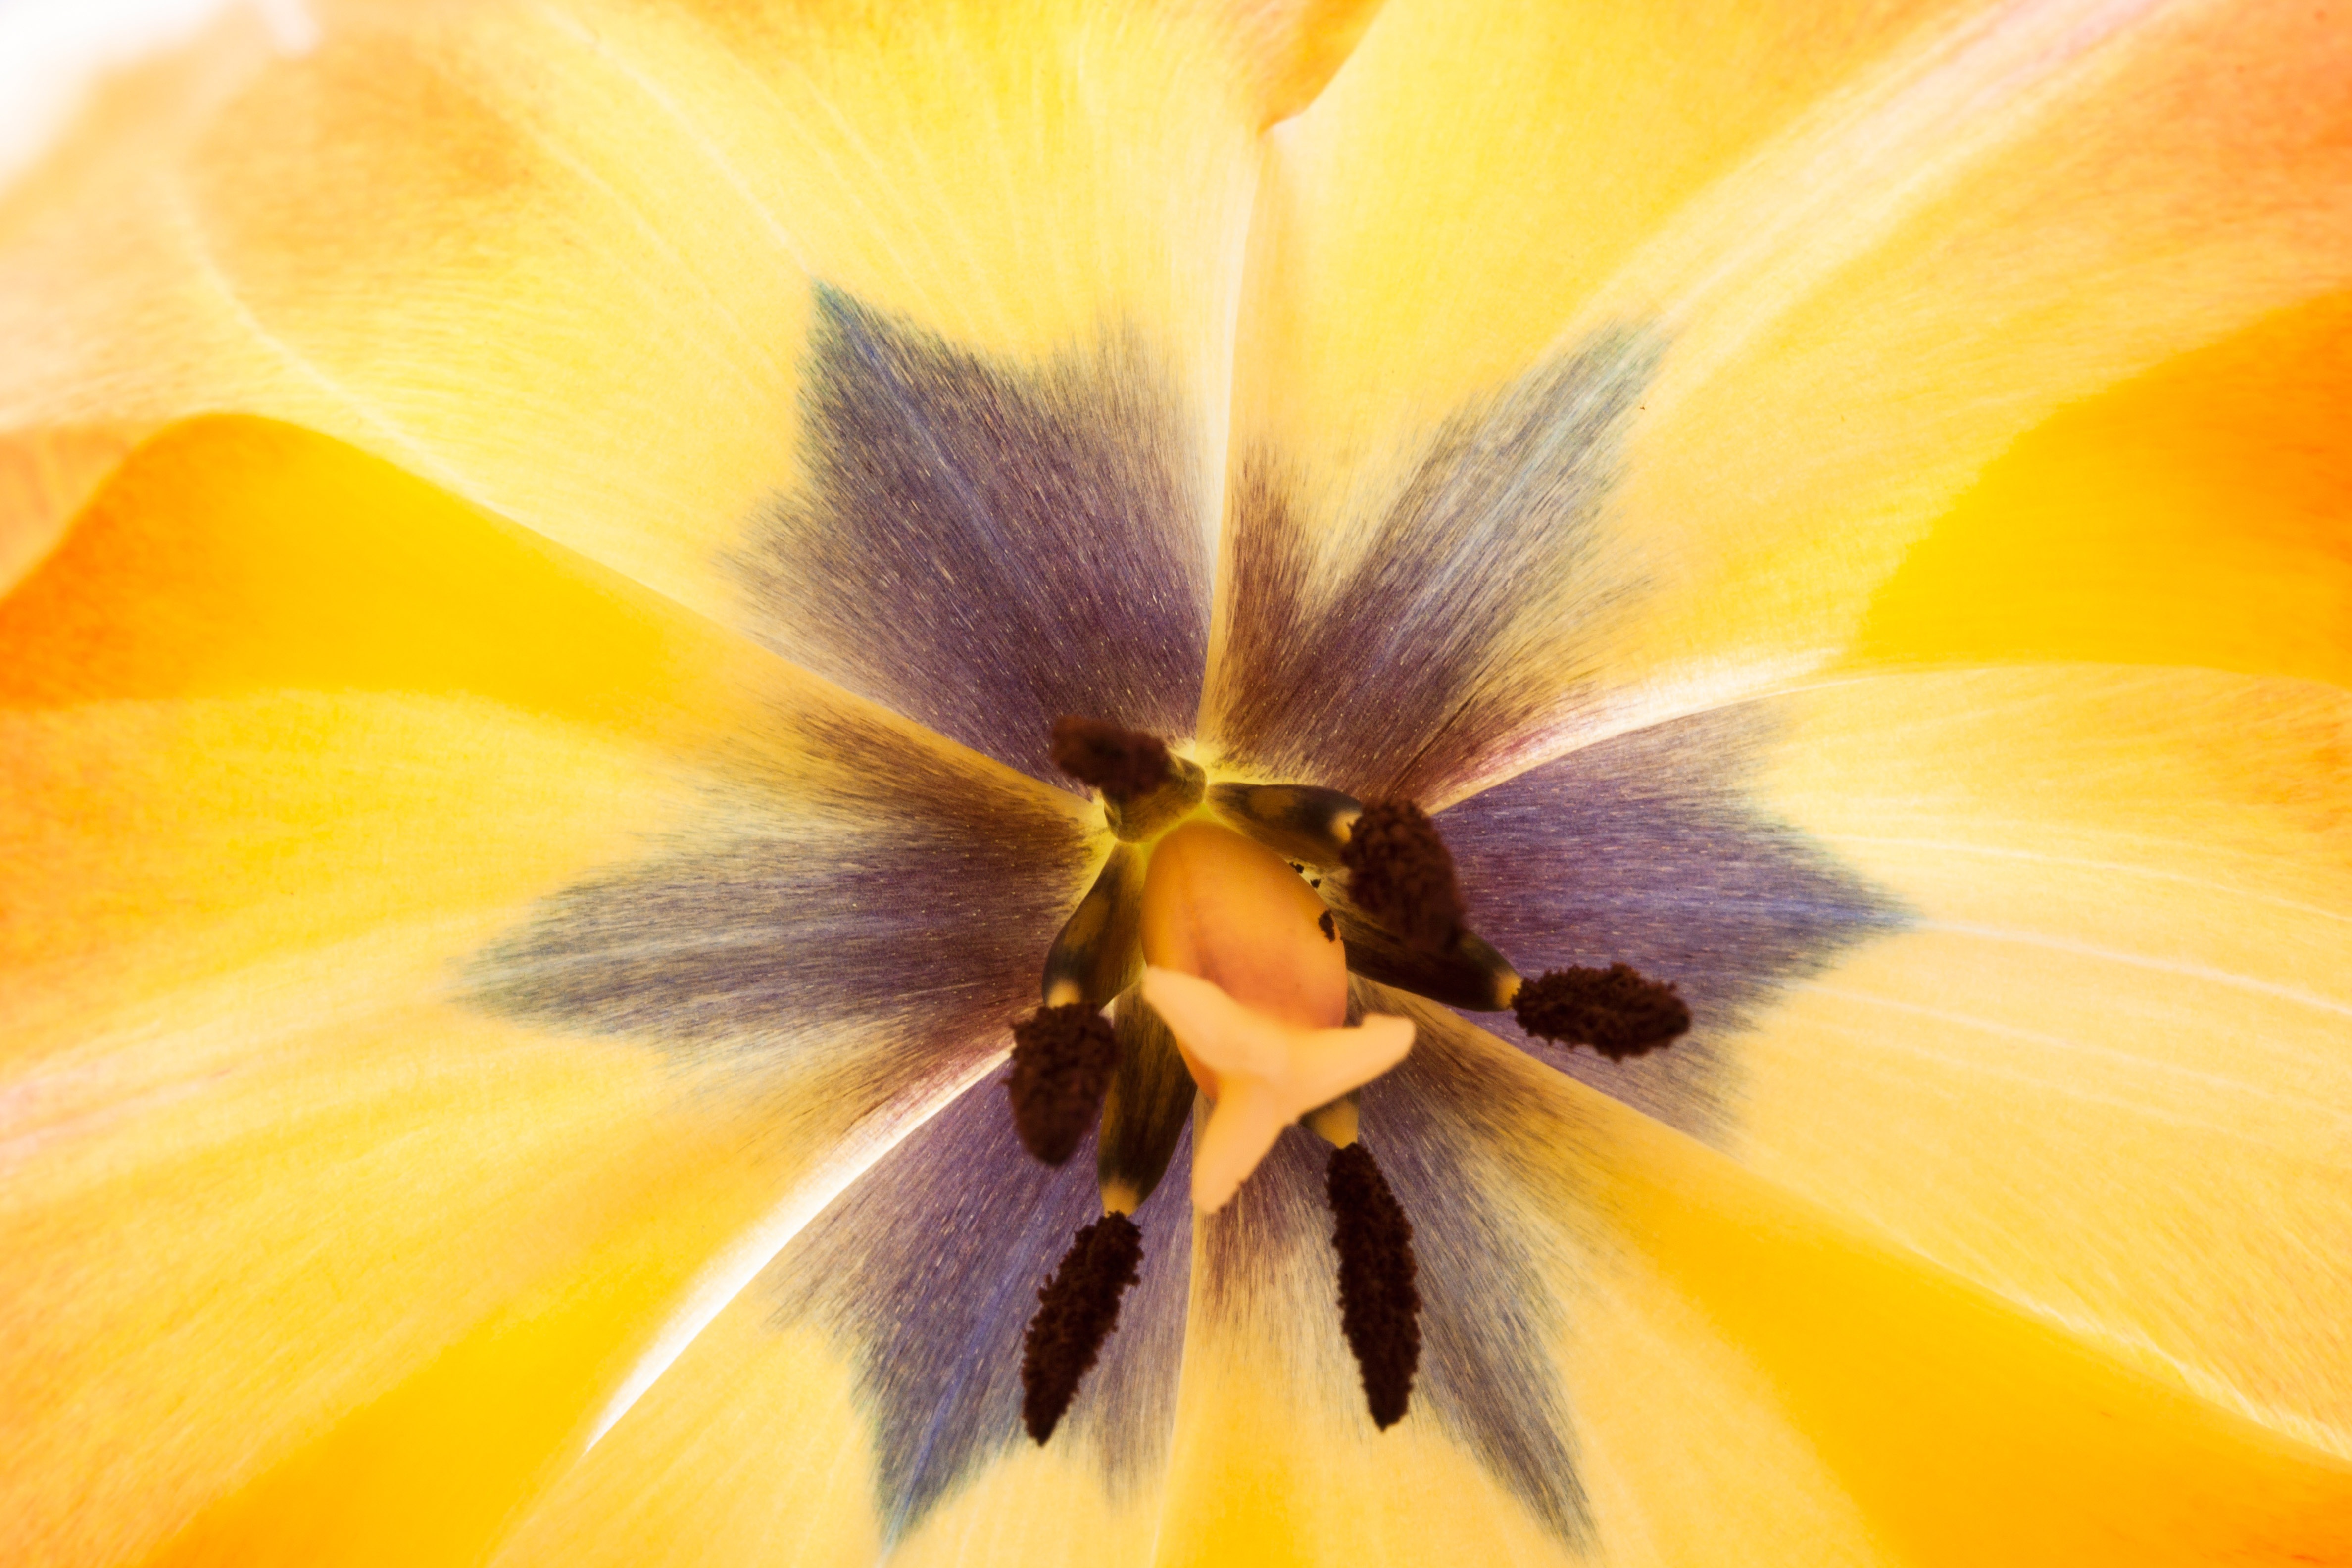
nature, blossom, plant, photography, flower, petal, bloom, tulip, orange, spring, stamp, macro, yellow, flora, close up, eye, lily, stamens, pastellfarben, macro photography, pansy, flowering plant, schnittblume, flower bracts, land plant, violet family